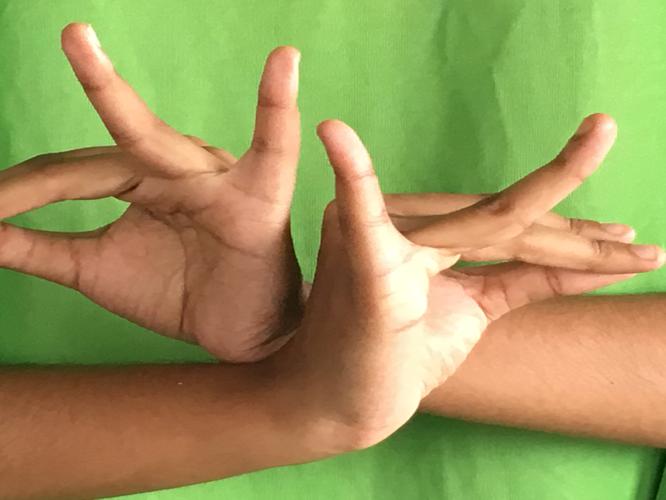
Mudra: Katakavardhana
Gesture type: double_hand